Vigil (film)

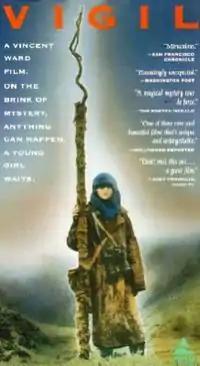
Film poster

Vigil is a 1984 New Zealand drama film directed by Vincent Ward and starring Penelope Stewart, Frank Whitten, Bill Kerr, Fiona Kay, and Gordon Shields. It was the first New Zealand film invited to play in the competitive section (for the Palme d'Or) of the Cannes Film Festival.